Victor Meyer apparatus

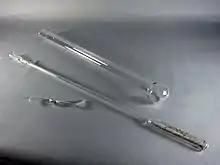
Meyer vapor density apparatus

The liquid in the outer jacket is heated until no more air escapes from the side tube. Then, a graduated tube filled with water is inverted over the side tube dipping in a trough filled with water. A small quantity of substance is weighed exactly in a small stoppered bottle and is dropped in the Victor Meyer's tube and sealed immediately. The bottle falls on the asbestos pad and its contents suddenly change into vapour, blows out the stopper and displaces an equal volume of air in graduated tube. The volume of air displaced is measured by taking the graduated tube out, closing its mouth with thumb and dipping in a jar filled with water. When water levels inside and outside the tube is equal, the volume of air displaced is noted. The atmospheric pressure and laboratory temperature are noted.